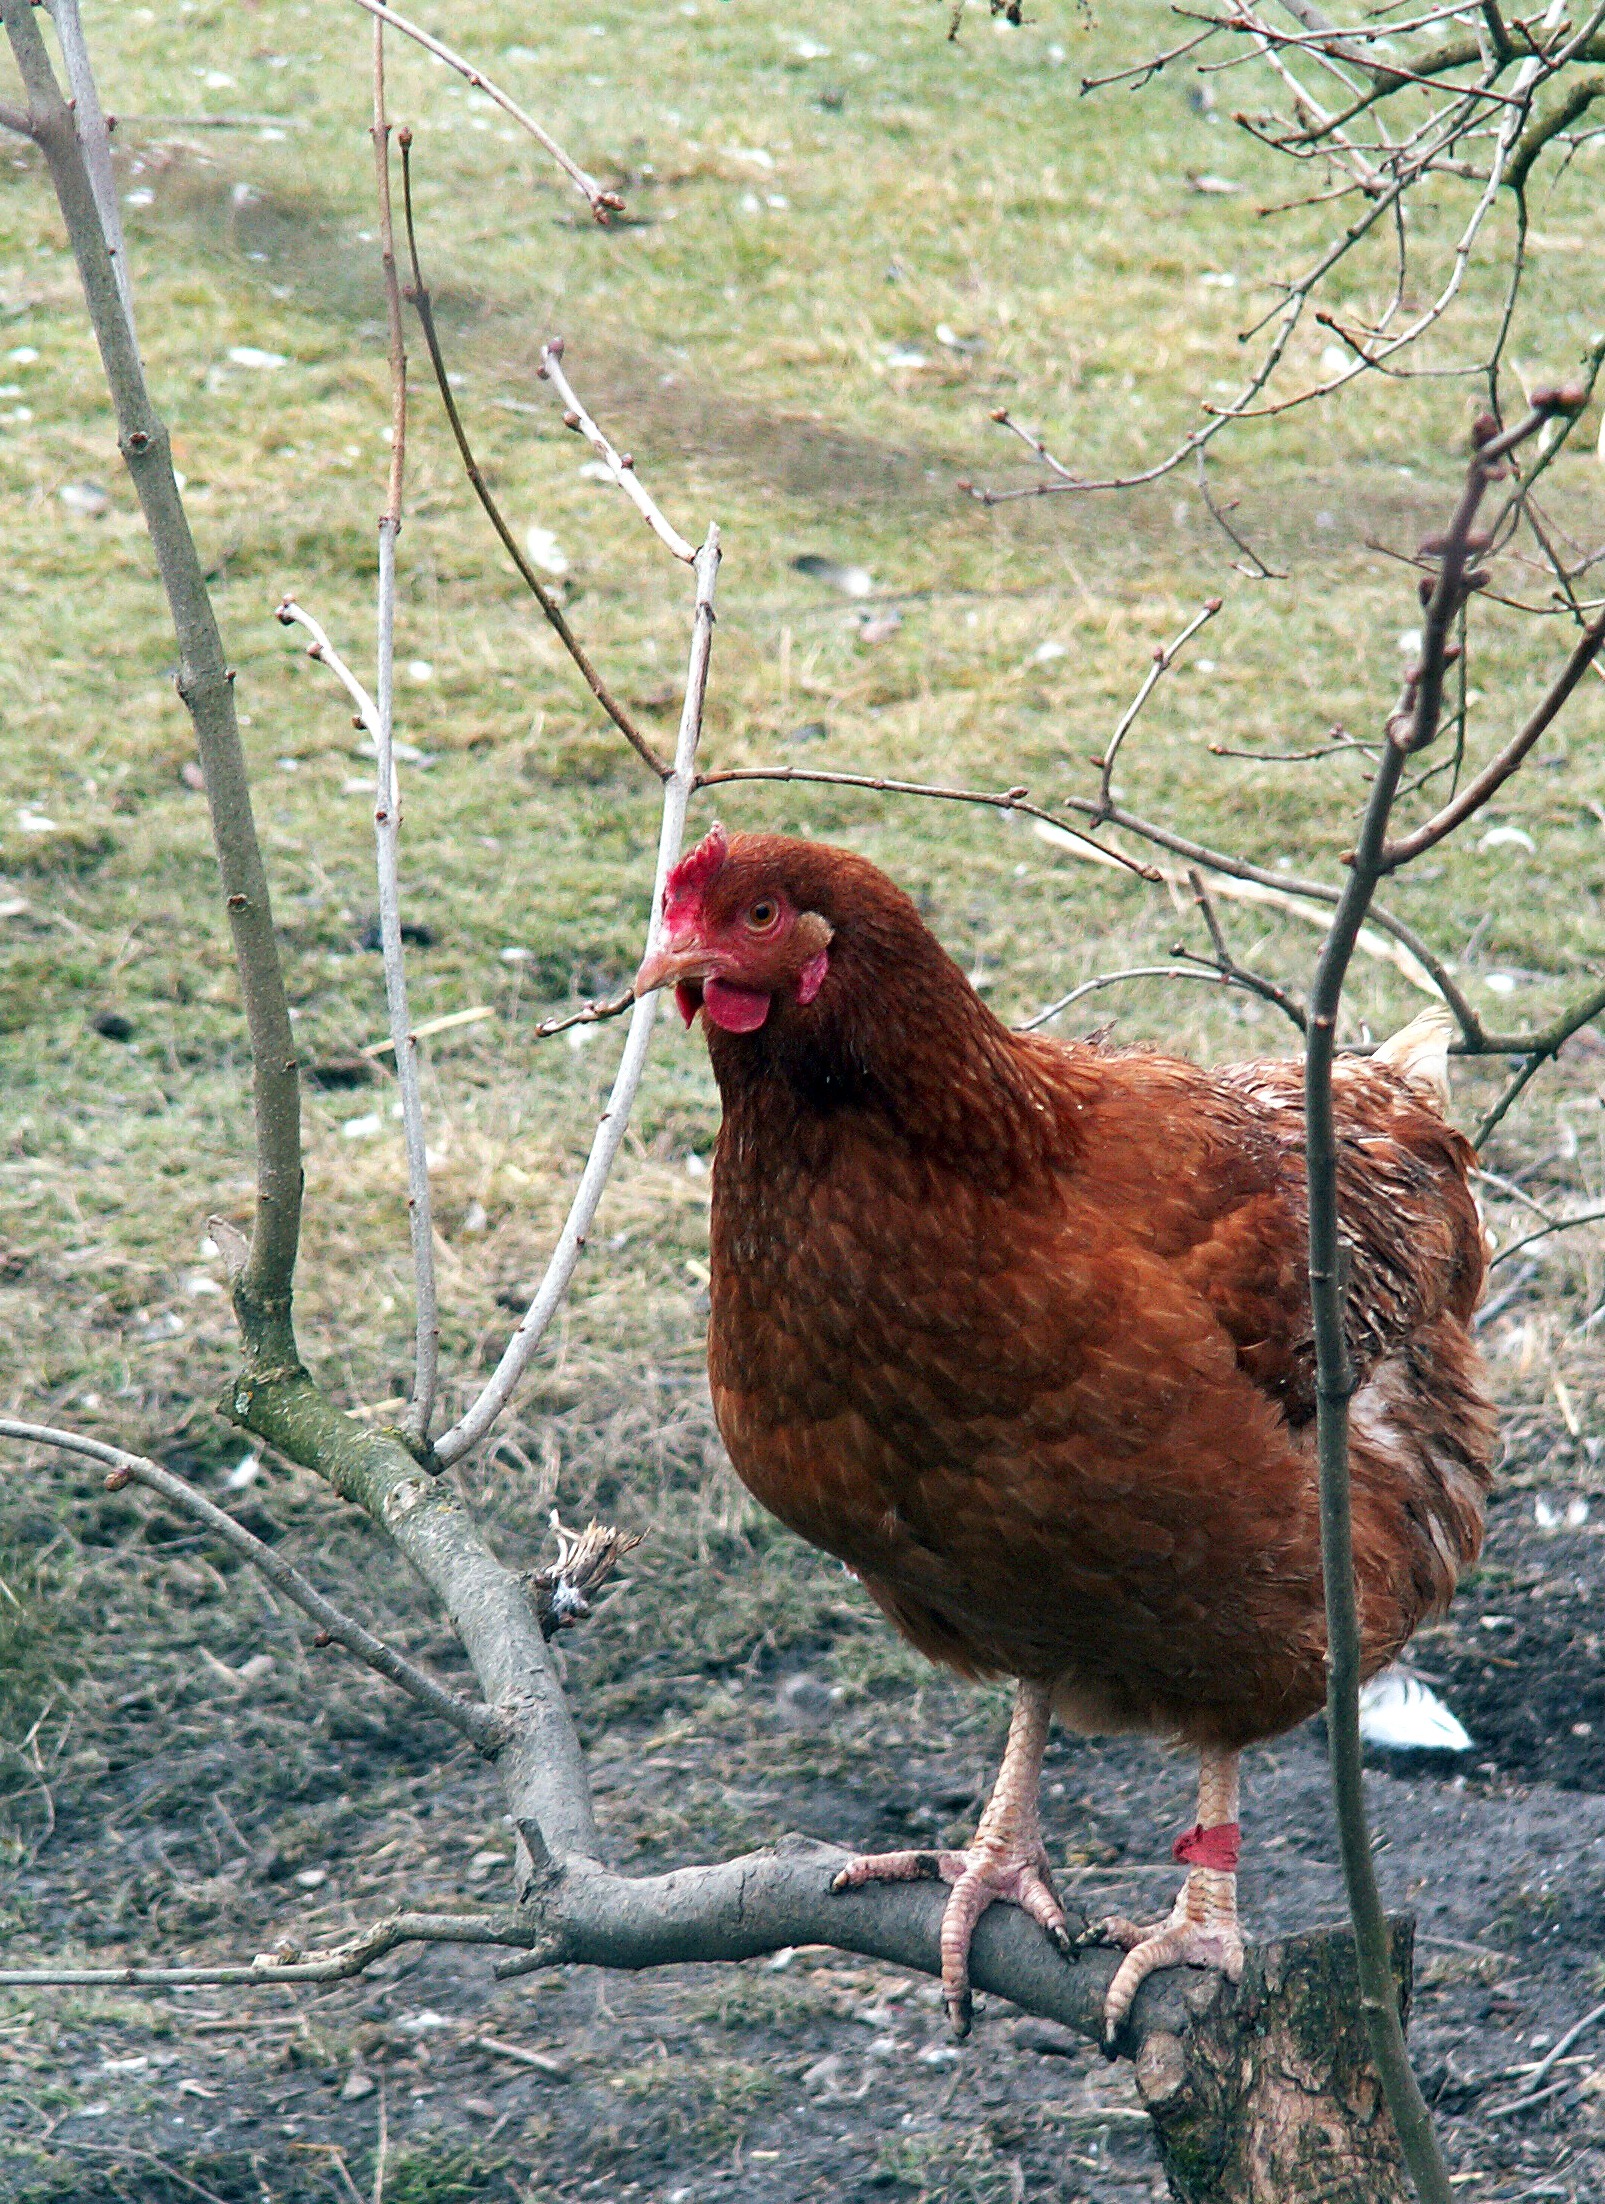
bird, wildlife, brown, chicken, fowl, fauna, rooster, poultry, hen, pheasant, galliformes, vertebrate, phasianidae, roost